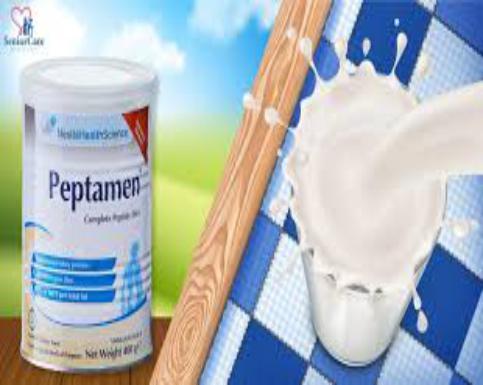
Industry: Food